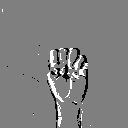
ASL letter: m